List of compositions by Joseph Holbrooke

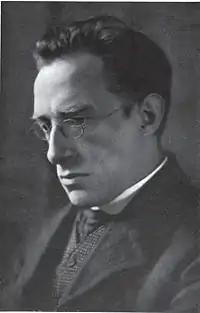
Joseph Holbrooke by E.O. Hoppé, 1913

This is a comprehensive, annotated list of compositions by Joseph Holbrooke. For a simplified version of this catalogue, arranged by opus number, see List of works by Joseph Holbrooke.